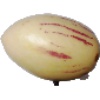
Label: pepino